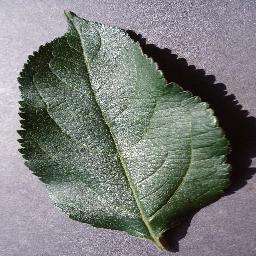
Label: Apple___healthy